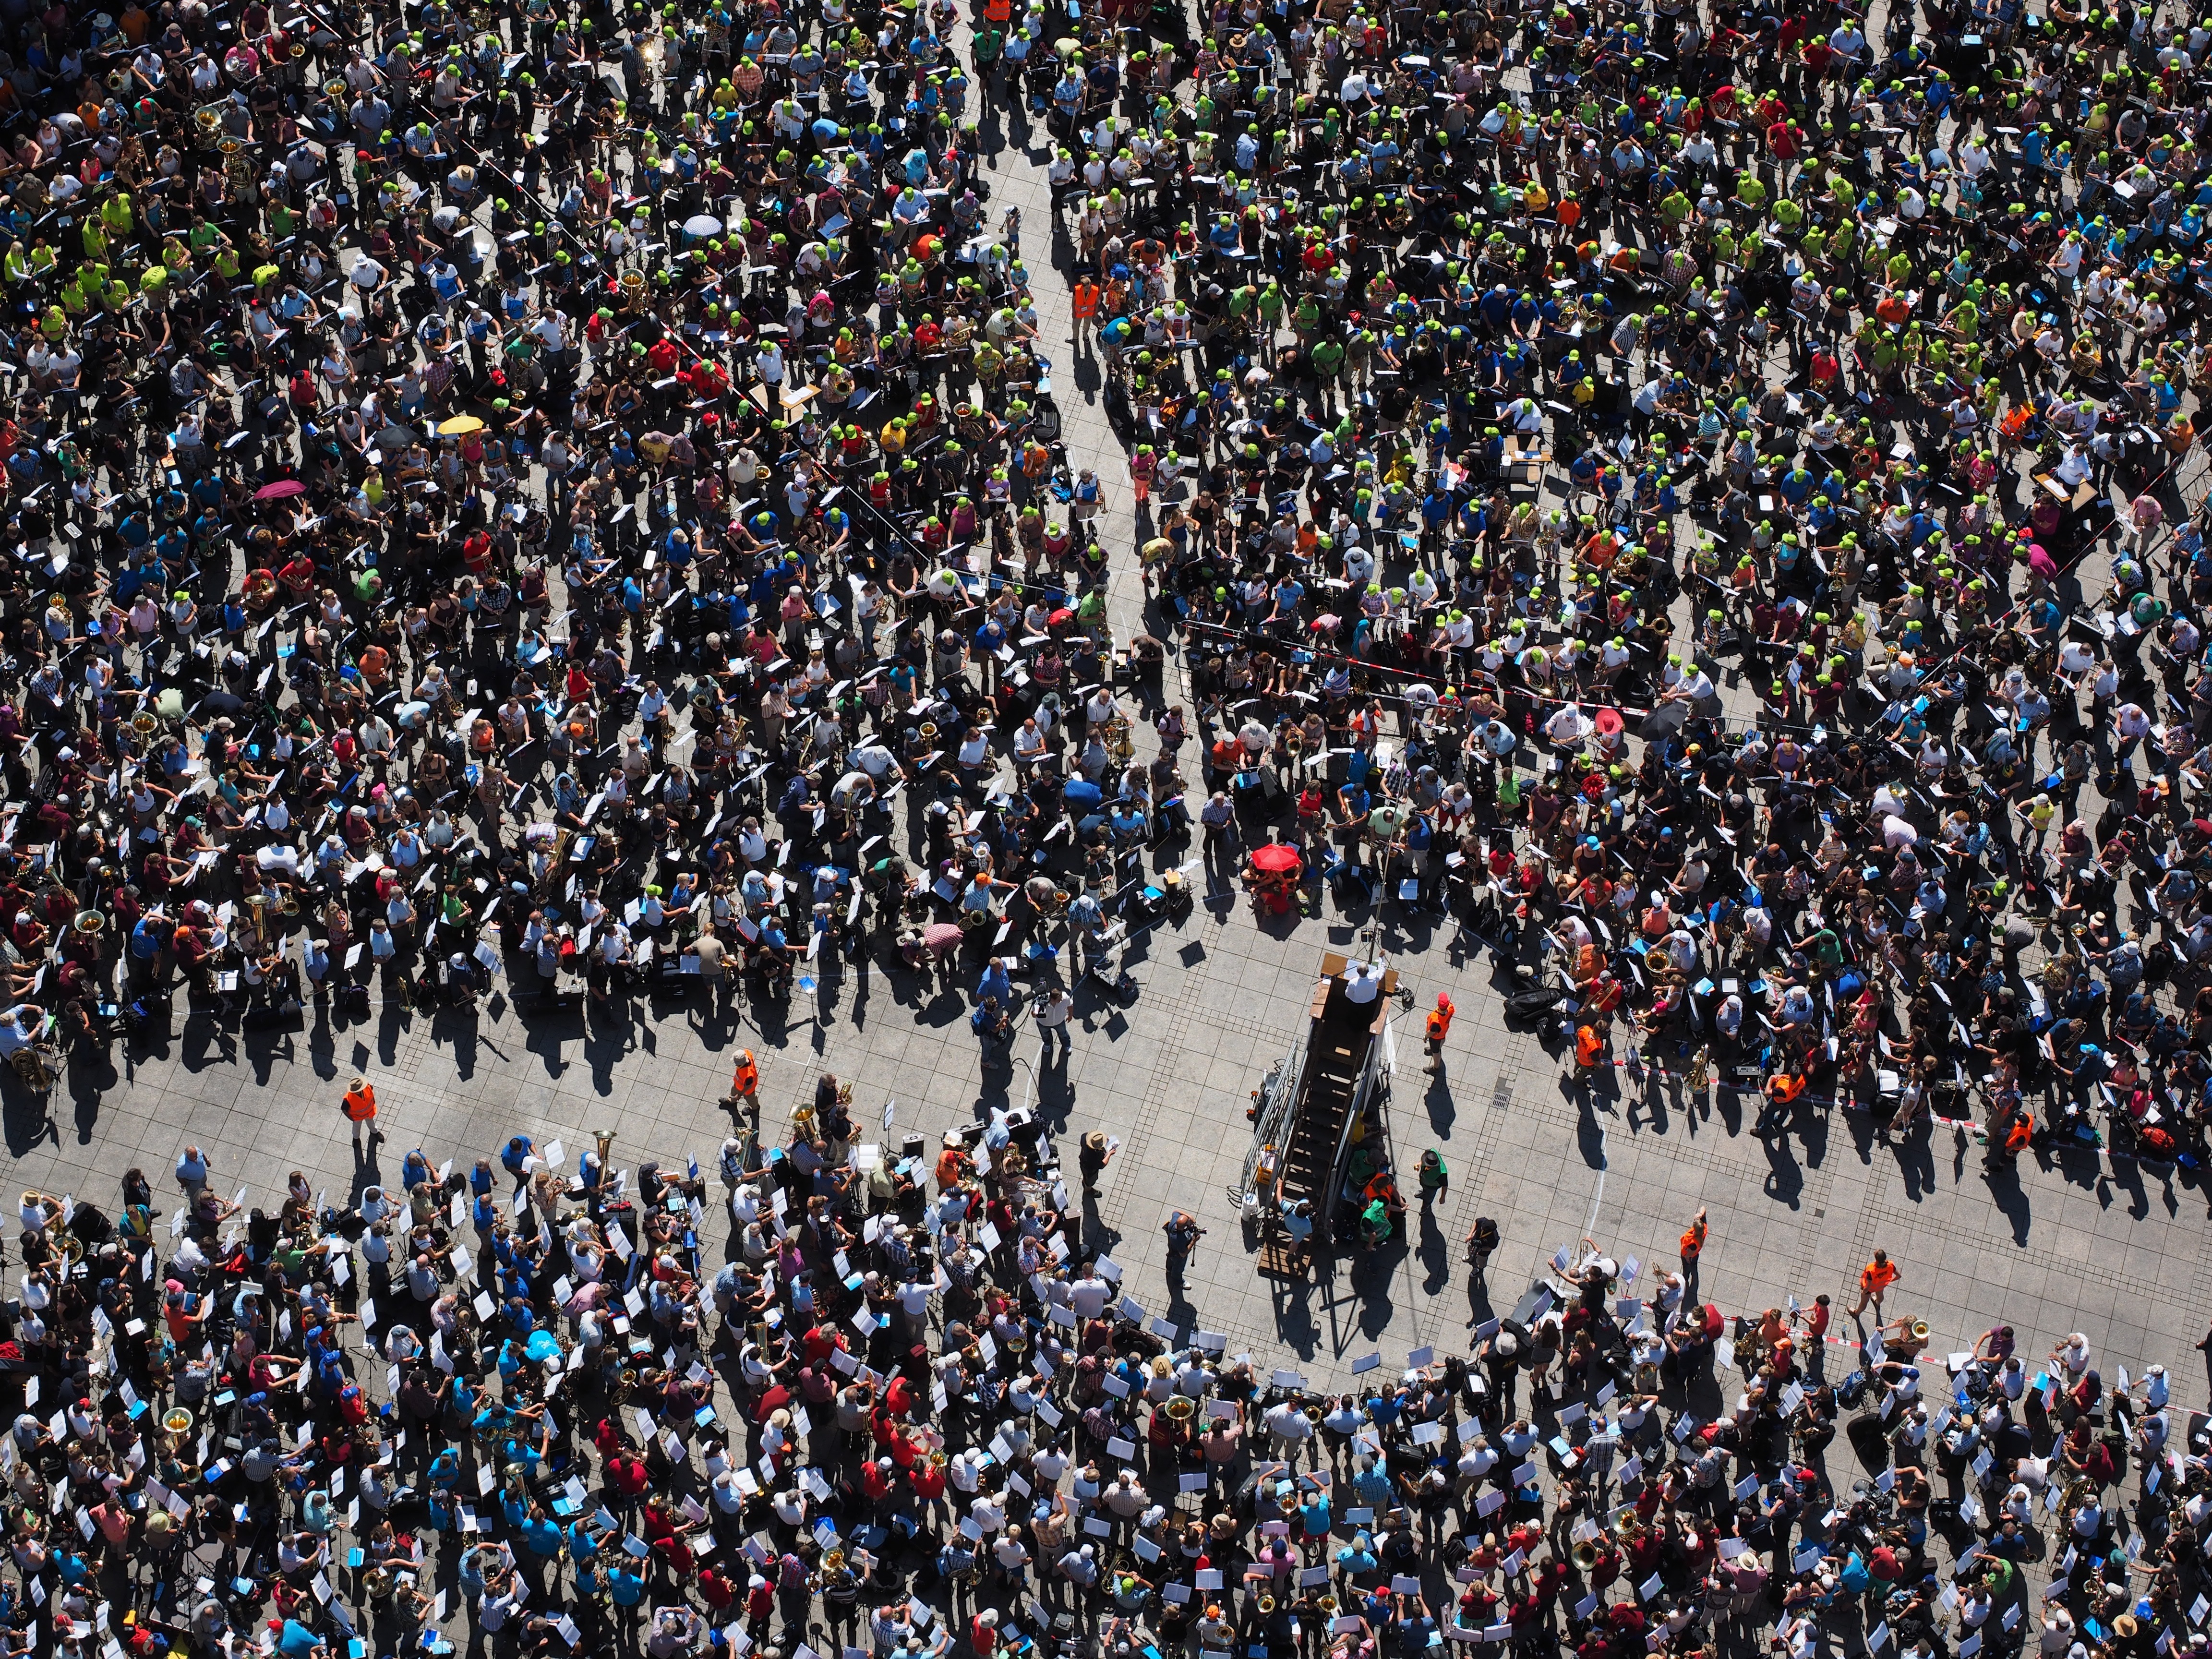
structure, group, people, crowd, audience, collection, cheering, human, stadium, arena, demonstration, protest, crowds, ulm, cathedral square, sport venue, trombone day, land trombone day